Nanchang

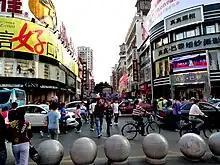
Shengli Road, downtown Nanchang

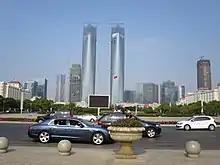
Nanchang Greenland Center Square in Honggutan

Nanchang is a regional hub for agricultural production in Jiangxi province with its grain yield being 16.146 million tons in 2000. Products such as rice and oranges are economic staples. The Ford Motor Company has a plant in Nanchang, assembling the Ford Transit van as part of the Jiangling Motor joint venture. Much of its industry revolves around aircraft manufacturing, automobile manufacturing, metallurgy, electro-mechanics, textile, chemical engineering, traditional Chinese medicine, pharmaceuticals and others. Nanchang has a rapid economic development and ranks 15th among the fastest growing 20 cities in the world. It is one of the cities with the most potential for development in China and the world in the future.